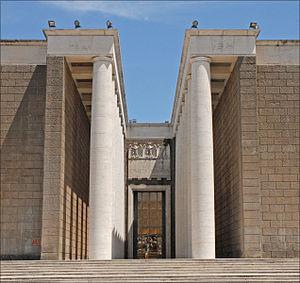
Le musée de la Civilisation romaine est situé à Rome, dans le quartier de l'EUR. Il a été conçu par les architectes Aschieri, Bernardini, Pascoletti et Peressutti, pour l'Exposition universelle de Rome qui devait avoir lieu en 1942. Il a été finalement inauguré en 1955.
Le Plan de Rome est une maquette, ou plus précisément un plan-relief de la Rome antique du IVᵉ siècle, en plâtre verni, qui représente à l'échelle 1/400 les trois cinquièmes de la ville, en un puzzle d'une centaine de pièces, réalisée par Paul Bigot, architecte et lauréat du Grand prix de Rome pour l'année 1900. Initialement circonscrit au Circus Maximus, le travail de Bigot s'étend peu à peu à une surface de plus de 70 m². C'est aussi un projet de restitution virtuelle mené à l'université de Caen depuis les années 1990.